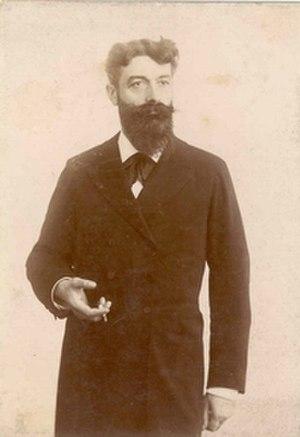
Jean-Baptiste Ernest Lacombe, né à Biarritz le 19 octobre 1854 est le fils de Jean Antoine Prosper Lacombe, architecte et de Clémence Salles. Il fut un architecte du XIXᵉ siècle diplômé de l'école des Beaux-Arts en 1884. Il obtient une mention au salon de 1885. Il est nommé surveillant des travaux diocésains le 29 mai 1900. Architecte des monuments historiques, il est nommé officier de l'académie le 19 juillet 1901.